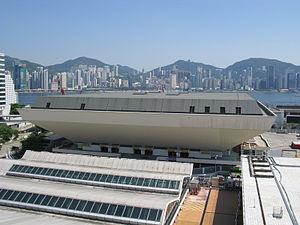
Le Hong Kong Coliseum, couramment appelé Hung Hom Coliseum, est une arène intérieure polyvalente située dans la baie de Hung Hom de Kowloon à Hong Kong.